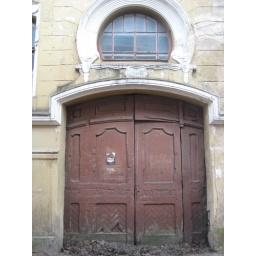
Old door at Art Nouveau building in Riga